Answer in natural language. Which object is closer to the camera taking this photo, framed landscape photograph with black wood frame (highlighted by a blue box) or wooden coffee table with shelf (highlighted by a green box)? Choose between the following options: framed landscape photograph with black wood frame (highlighted by a blue box) or wooden coffee table with shelf (highlighted by a green box)
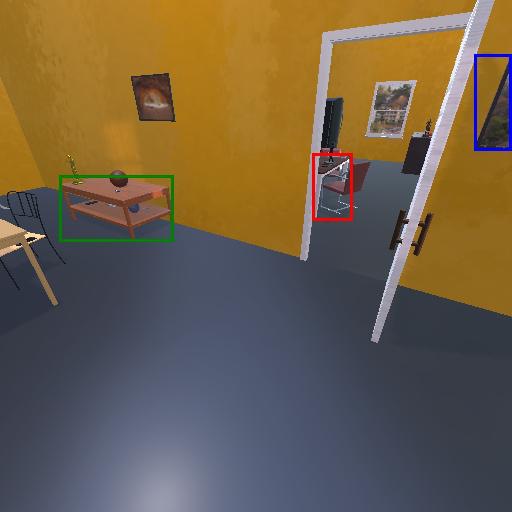
<answer>framed landscape photograph with black wood frame (highlighted by a blue box)</answer>